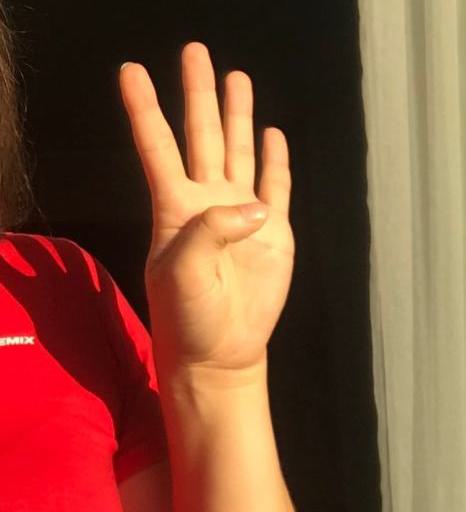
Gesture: four